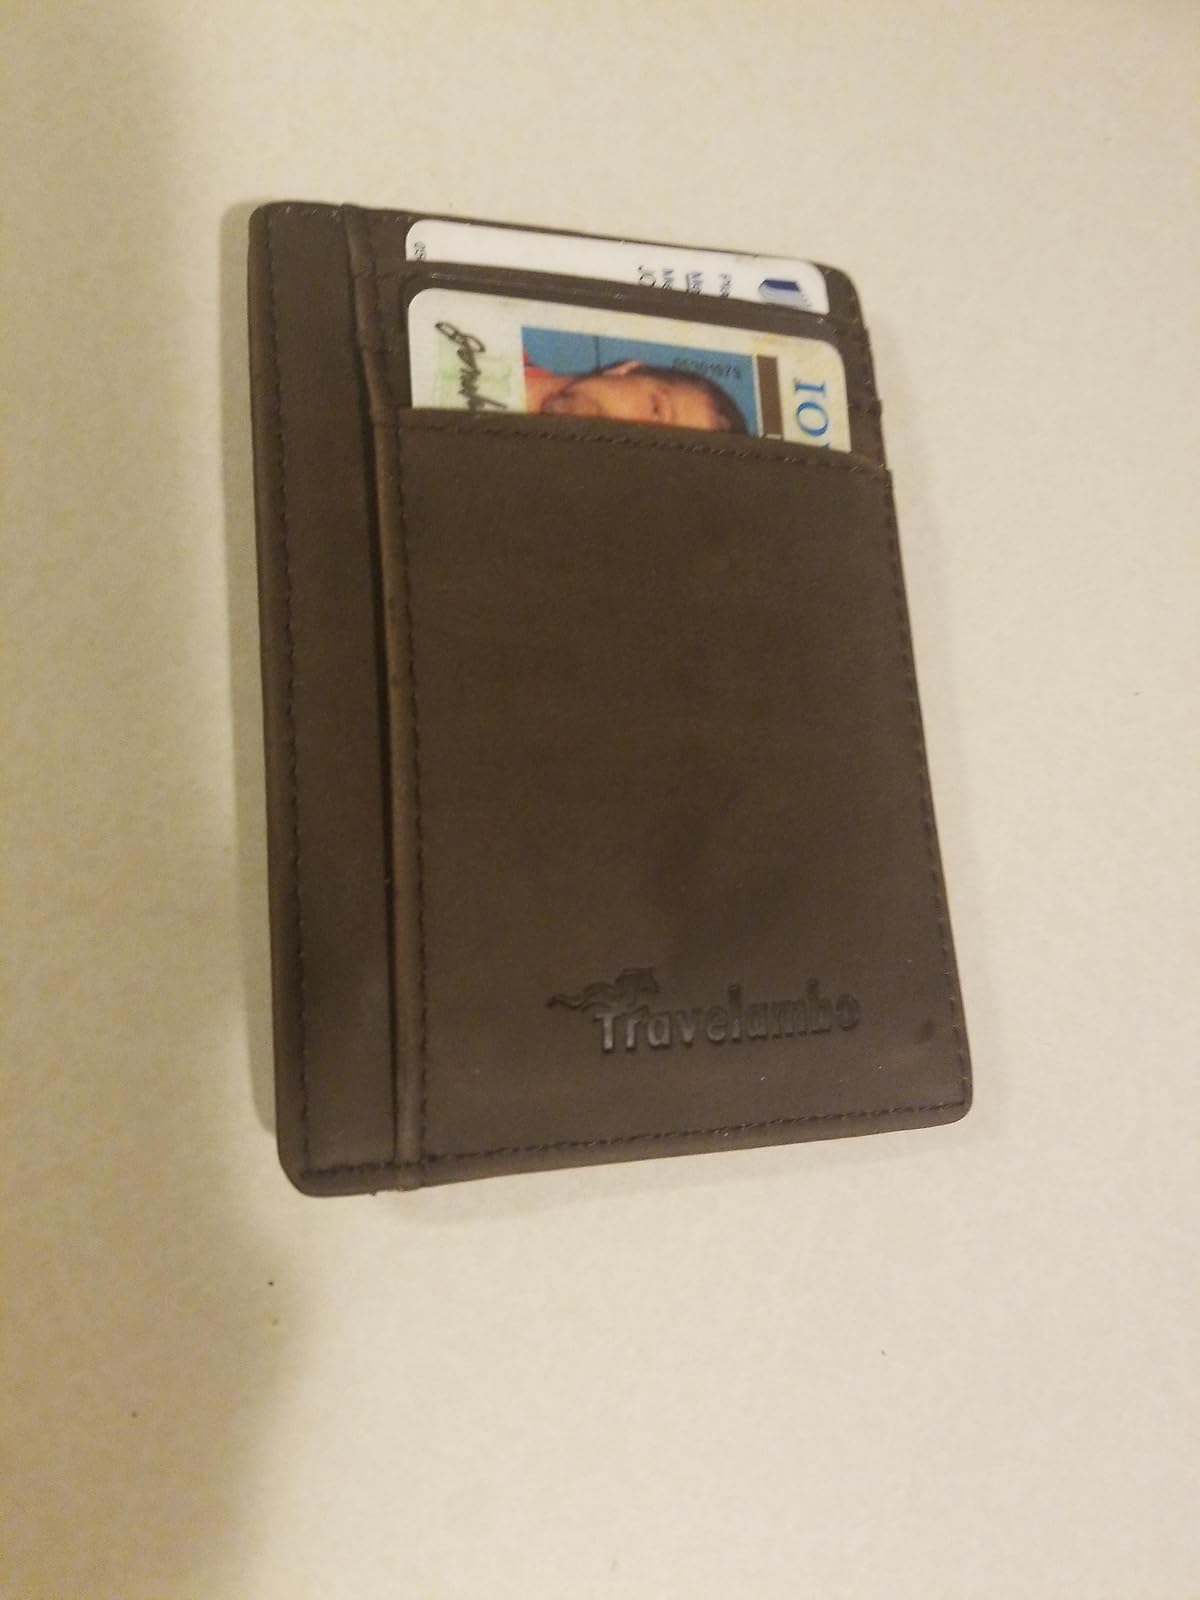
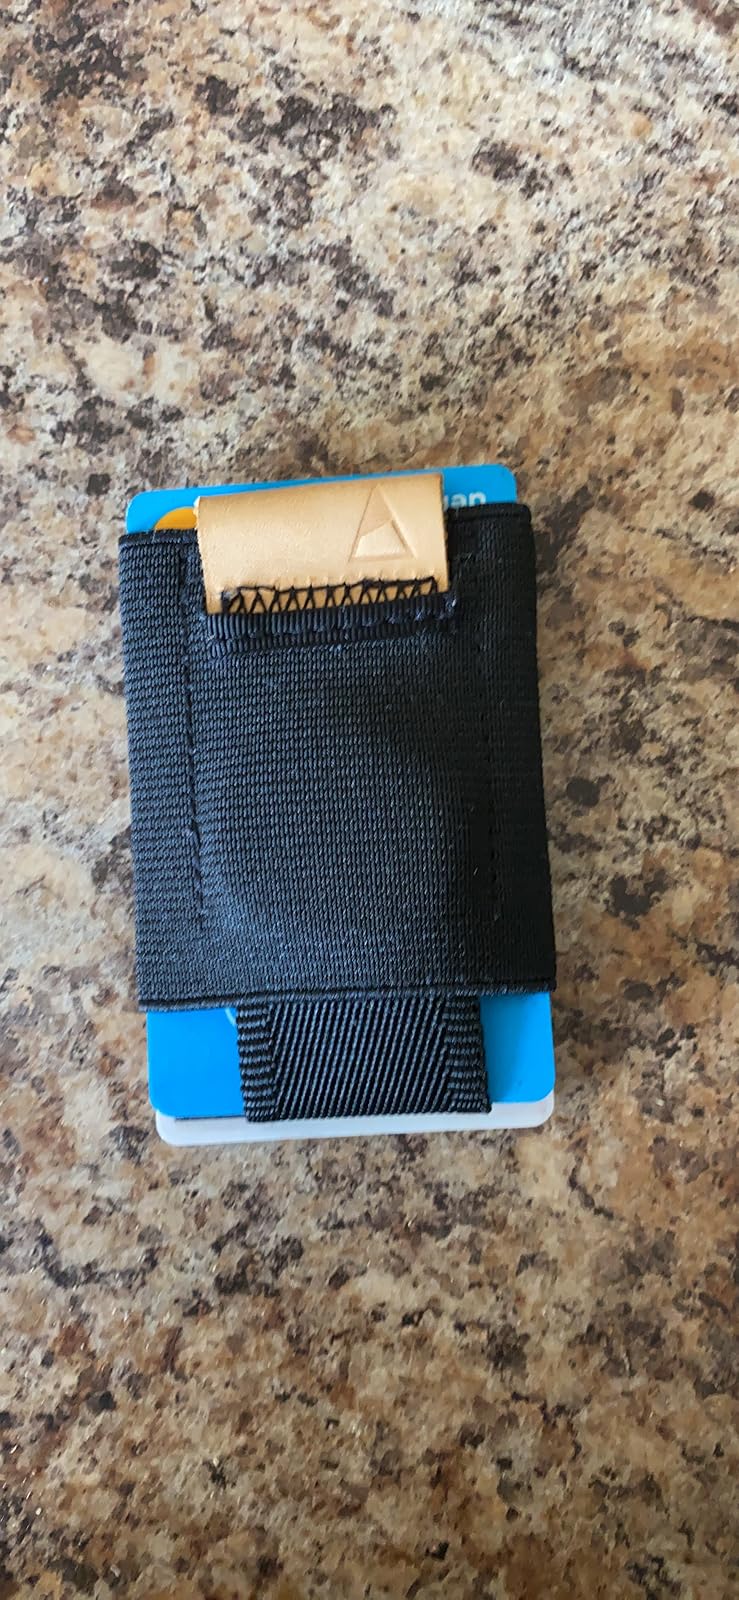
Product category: accessories_wallet
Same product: no